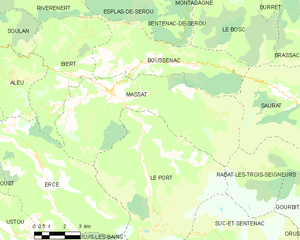
Carte des communes françaises: Massat
Massat est une commune française, située dans le département de l'Ariège en région Occitanie.